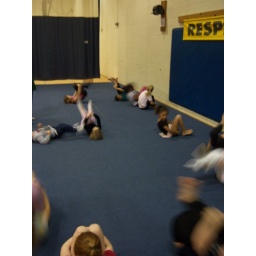
This a motion combination because some of the girls are blurred and some are in stop action as they rock and roll.